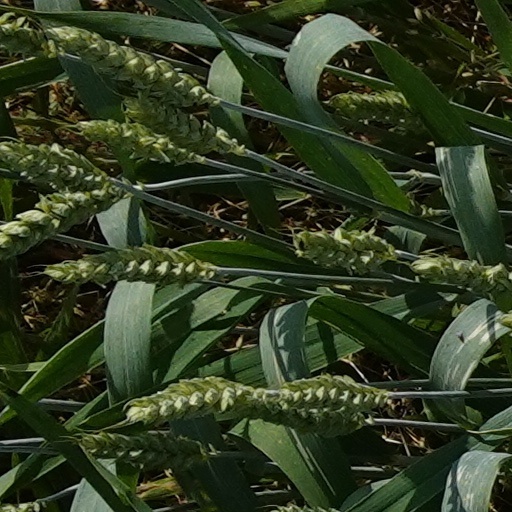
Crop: wheat